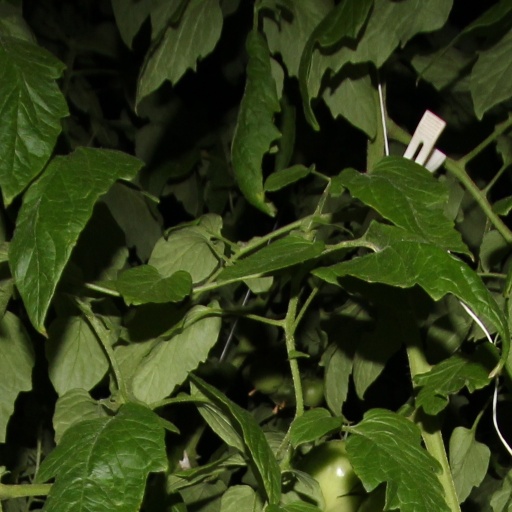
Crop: tomato